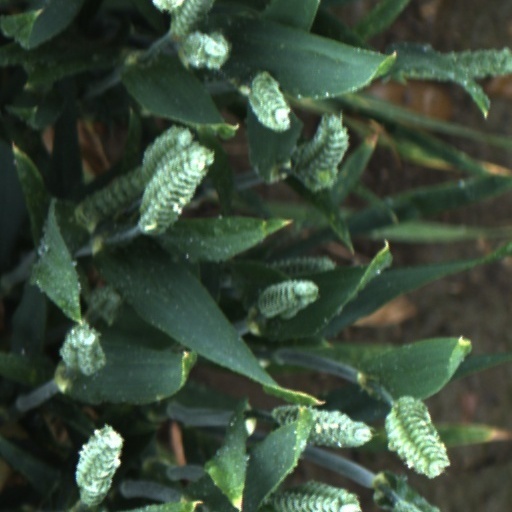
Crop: wheat